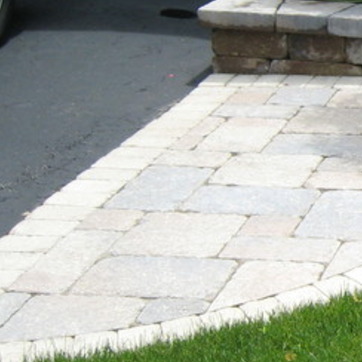
Material: brick